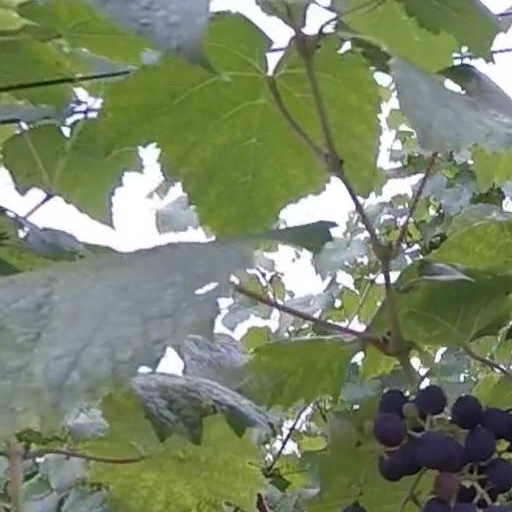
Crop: grape